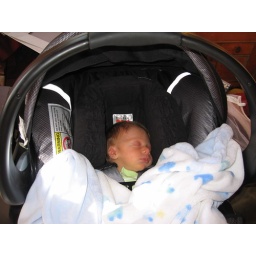
happy in car seat